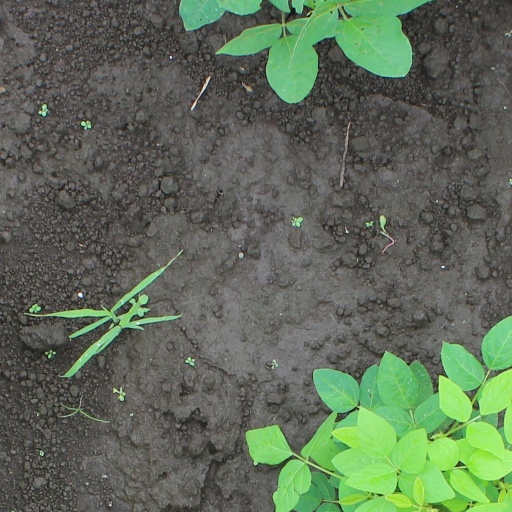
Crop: soybean